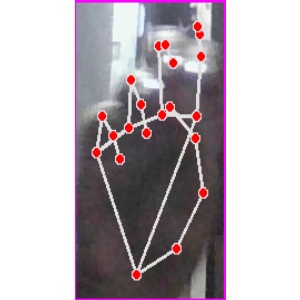
अक्षर: ङ